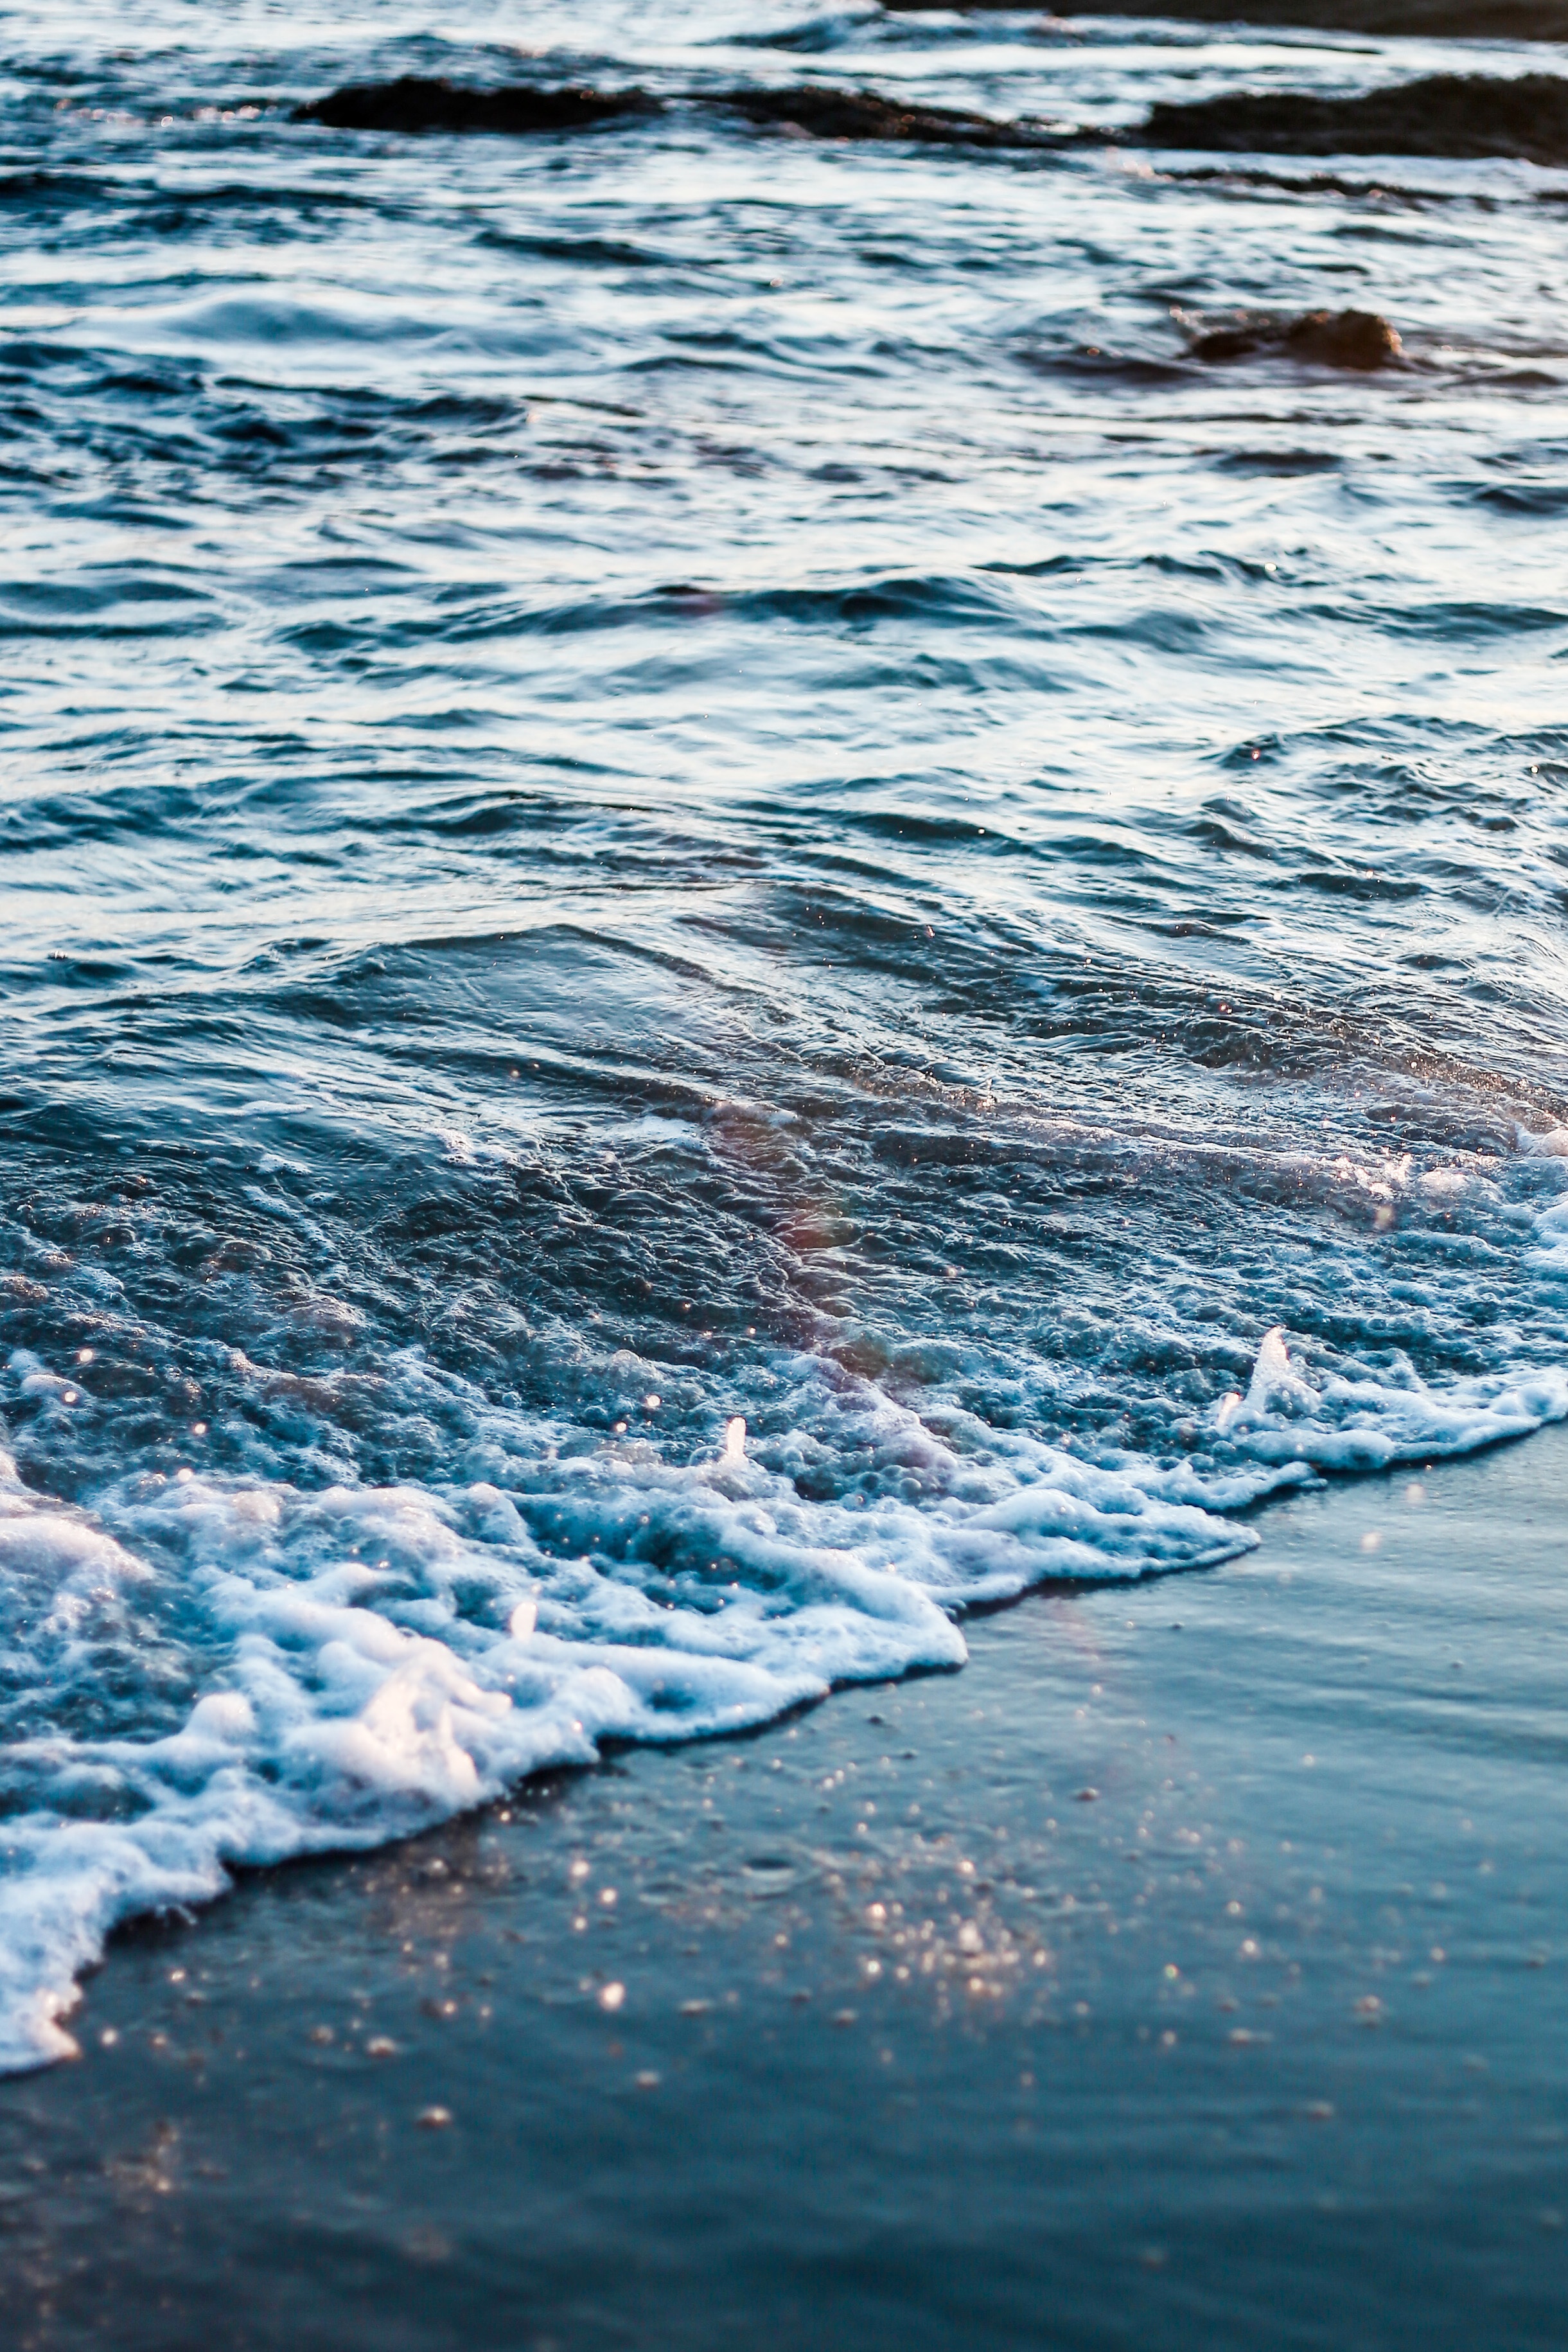
sea, coast, water, ocean, horizon, sunlight, shore, wave, ice, reflection, wafe, body of water, arctic ocean, wind wave